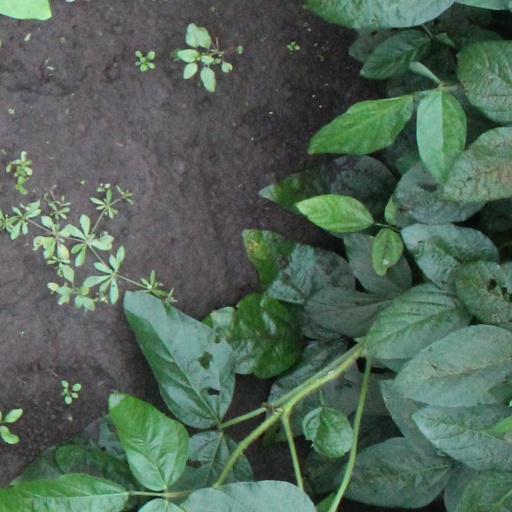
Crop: soybean